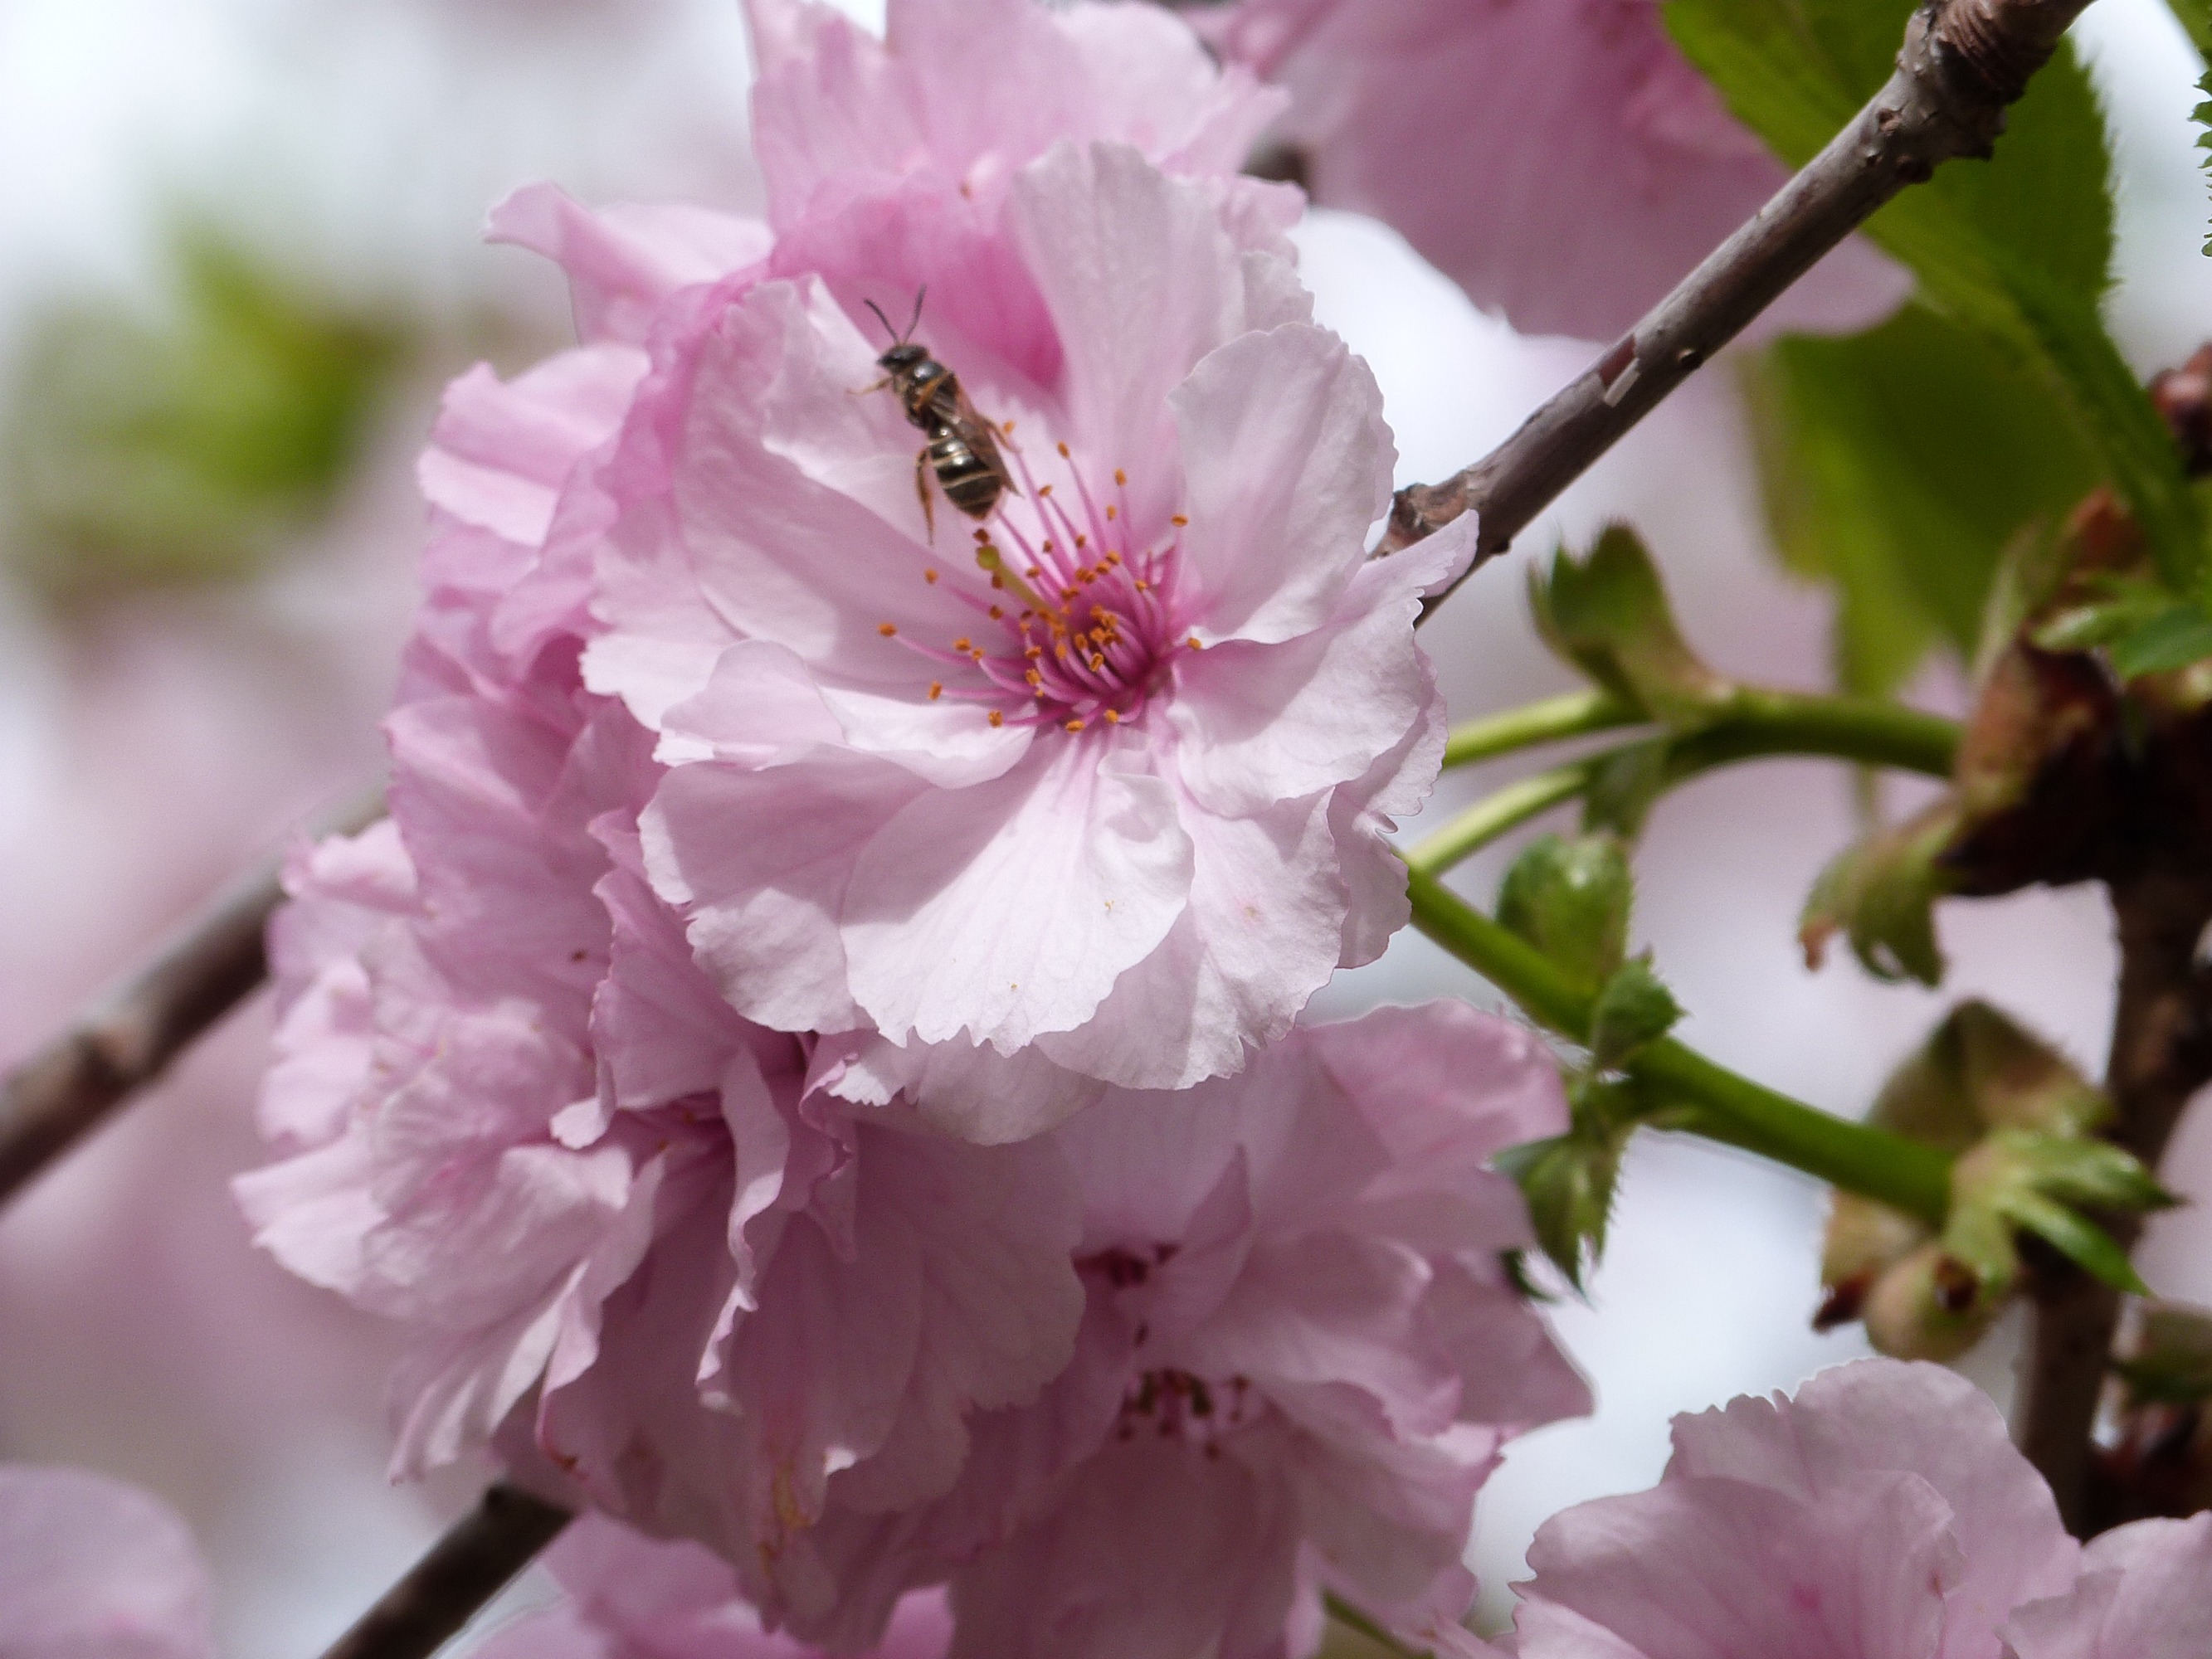
branch, blossom, plant, flower, petal, bloom, spring, produce, macro, garden, pink, flora, cherry blossom, flowers, petals, bee, insects, macro photography, flowering tree, flowering plant, rose family, flying insect, collects nectar, land plant